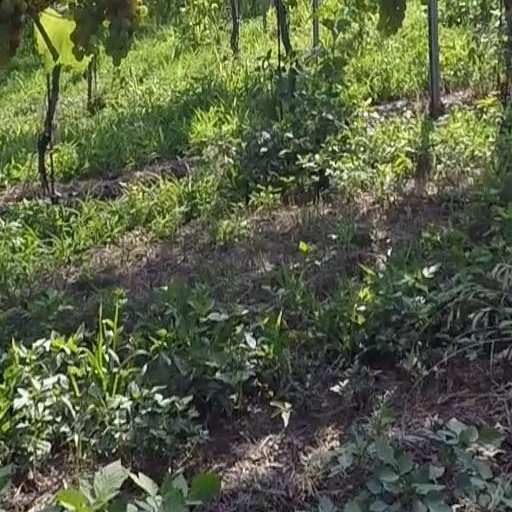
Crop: grape